Question: Please indicate a possible affordance area of the bench that can be used for sitting on
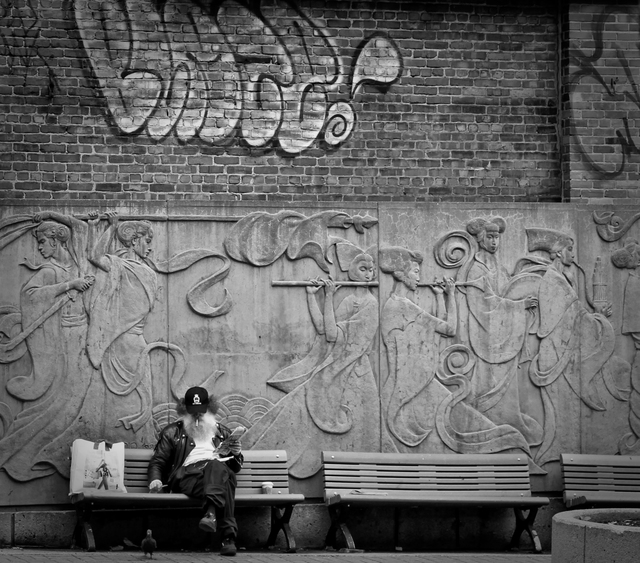
Answer: [66.5, 481, 556.5, 501]